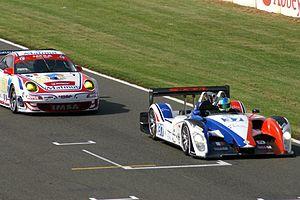
Welter Racing, également dénommée WR est une écurie française de sport automobile fondée en 1990. Son fondateur, Gérard Welter, imagine, conçoit, construit et engage des prototypes aux 24 Heures du Mans depuis 1976 sous le nom de WM jusqu'en 1989, puis WR. Les ateliers se situent dans la ville de Thorigny-sur-Marne, en Seine-et-Marne.
La Welter Racing WR LMP2008 est voiture course du constructeur français Welter Racing. Elle est homologuée pour courir dans la catégorie LMP2 de l'Automobile Club de l'Ouest.